AMX Mouse

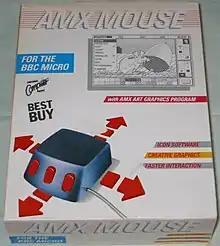
Box

The AMX Mouse product was sold for the ZX Spectrum, Amstrad CPC and BBC Micro computers, along with the Acorn Electron (through Advanced Computer Products), these being popular home computers at the time. As such, it allowed modern user interfaces to be present in common household machines.